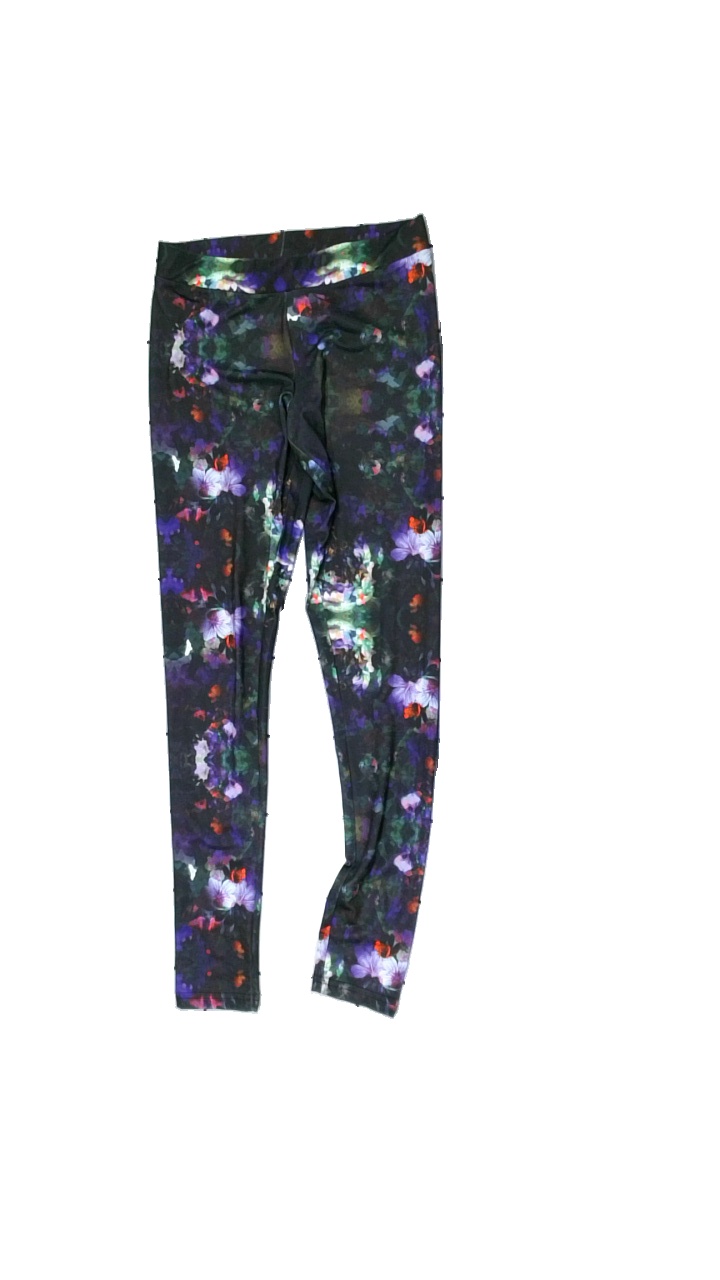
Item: Tights (Ladies)
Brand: H&m
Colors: Black, White, Purple, Multicolor
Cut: Regular, Tight
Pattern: Floral print
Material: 100% polyester
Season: All
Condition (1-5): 3
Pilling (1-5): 5
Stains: Minor
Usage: Reuse
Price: <50